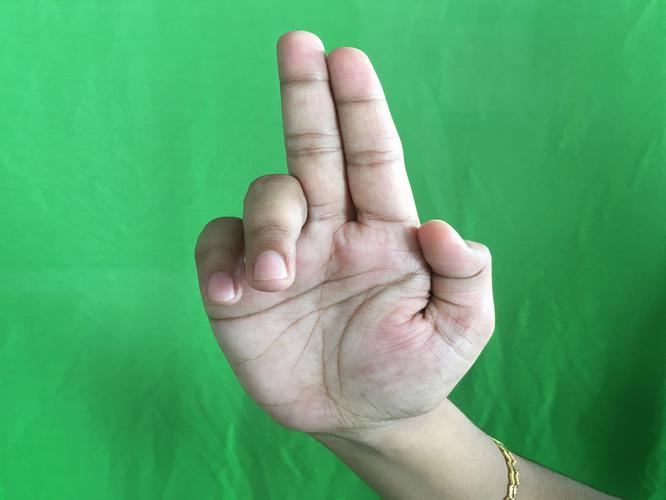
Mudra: Ardhapathaka
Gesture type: single_hand